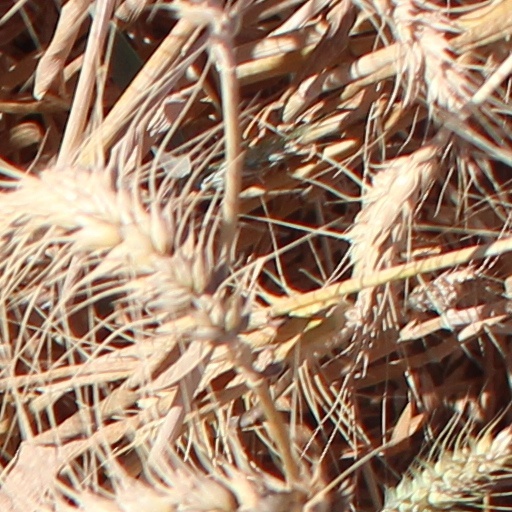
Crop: wheat